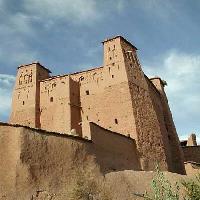
Weather: cloudy or overcast